Braunstein's Building

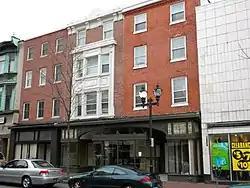
Braunstein Building, January 2010

Braunstein's Building is a historic commercial building located in Wilmington, New Castle County, Delaware. It consists of two buildings built about 1900, and combined in 1924 as a single unit. The building at 704 is a four-story, two bay brick commercial building and the buildings at 706 is a four-story, three bay brick commercial building. It features a unifying first floor display window made of pressed metal, with accents of raised bands, panels with basket weave design, and stained glass in the Beaux Arts style. The storefront was added in 1924.